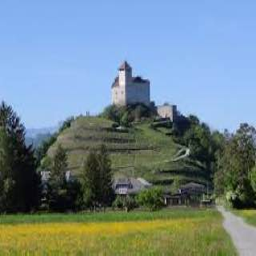
Burg Gutenberg